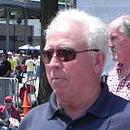
Age: 60